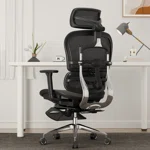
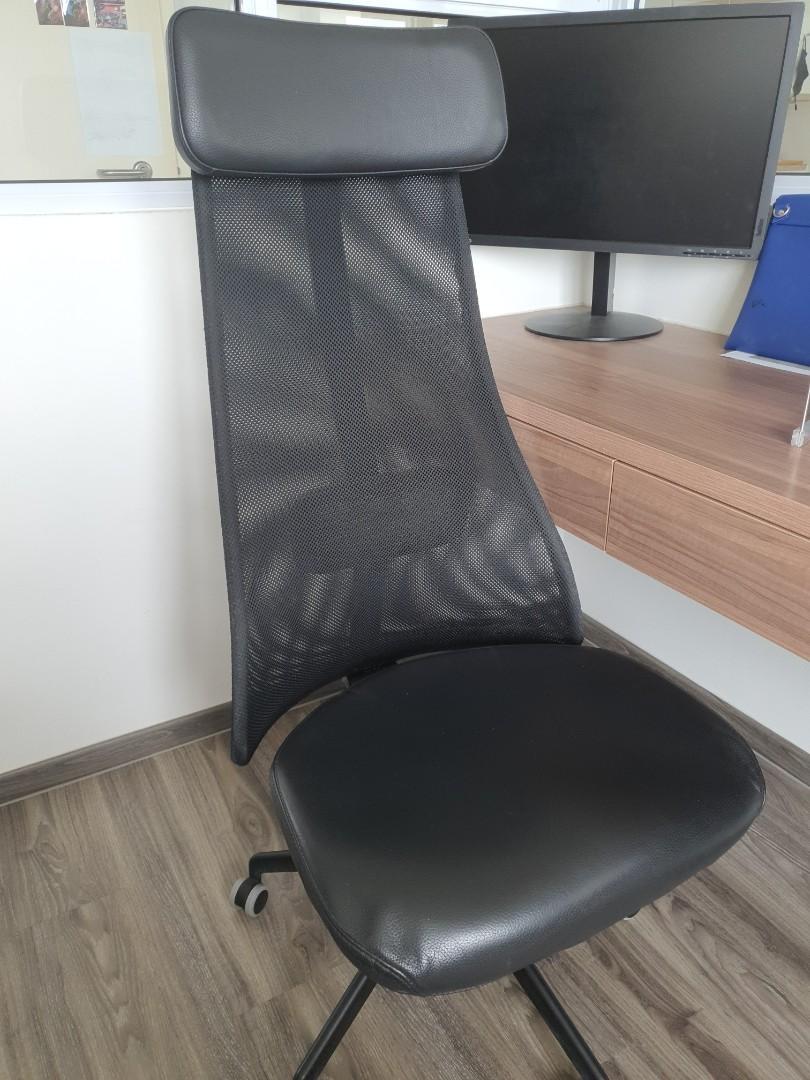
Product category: items_chair
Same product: no